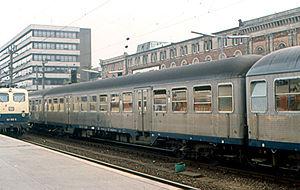
La classification des voitures de chemin de fer s'appuie sur une norme établie par l'Union Internationale des Chemins de fer.